Robinho

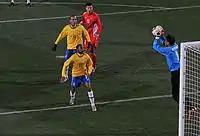
Robinho playing for Brazil at the 2010 FIFA World Cup

In July 2003, Robinho was called up for the 2003 CONCACAF Gold Cup, along with his Santos teammates Alex and Diego. Although Brazil chose to send their under-23 team, the CONCACAF Gold Cup matches are considered as full international matches by FIFA. He earned his first cap in the opening match on 13 July, which Brazil lost 1–0 to Mexico, and played four further matches including the golden goal defeat to the same team in the final.